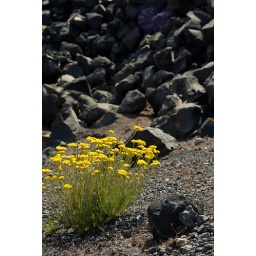
These yellow flowers look great against the dark, black volcanic rock. Nea Komeni volcano, Santorini